Hagerstown Business College

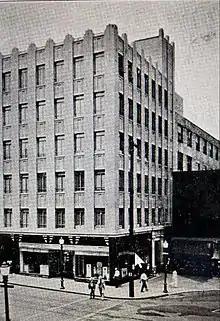
Professional Arts Building, Public Square, Hagerstown, Maryland

In 1979, HBC was purchased by National Resources, Inc. In 1983, the college became accredited by The Association of Independent Colleges and Schools. In 1984, the college was purchased by the HBC Acquisition Corporation. The school moved to a newly constructed 7.5 acre campus in the north end of Hagerstown in 1985. HBC was purchased by O/E Learning of Troy, Michigan in 1988. A fire caused by arson destroyed the campus administration building in 1991.